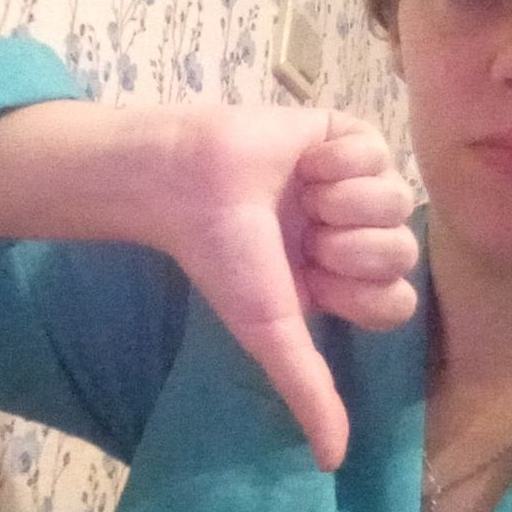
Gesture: dislike